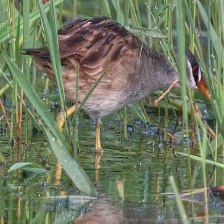
Species: WHITE BROWED CRAKE
Scientific name: AMAURORNIS CINEREA